Shahid Iqbal Choudhary

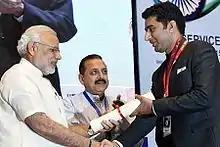
Shahid Iqbal receiving Prime Minister’s Award for Excellence in Public Administration from Prime Minister of India Narendra Modi

Shahid Iqbal Choudhary is a 2009 batch Indian Administrative Service officer from Jammu and Kashmir cadre and the current Secretary, Department of Rural Development and Local Self Government, Jammu & Kashmir. He secured an All India Rank 51 in the UPSC's Civil Services Examination for the year 2008. Shahid was the first Muslim from Jammu region and first Gurjar from J&K to get into Indian Administrative Service as a direct recruit from IAS.